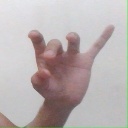
अक्षर: ओ